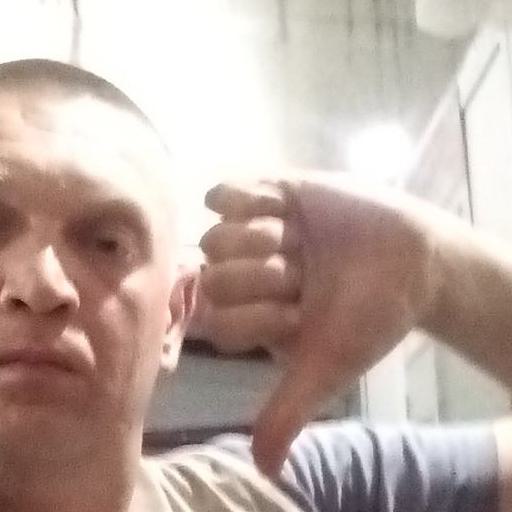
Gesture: dislike